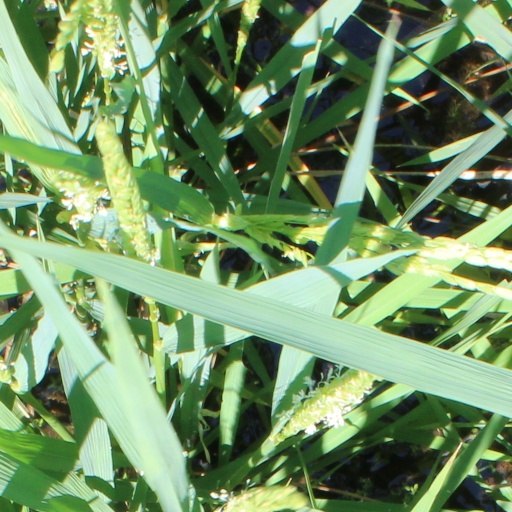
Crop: rice